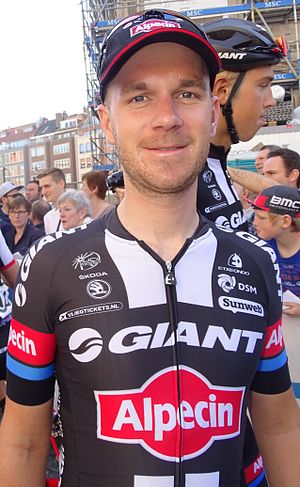
Johannes Fröhlinger
Johannes Fröhlinger er en tysk professionel cykelrytter, som cykler for det professionelle cykelhold Sunweb.